Describe the emotion expressed in this image:  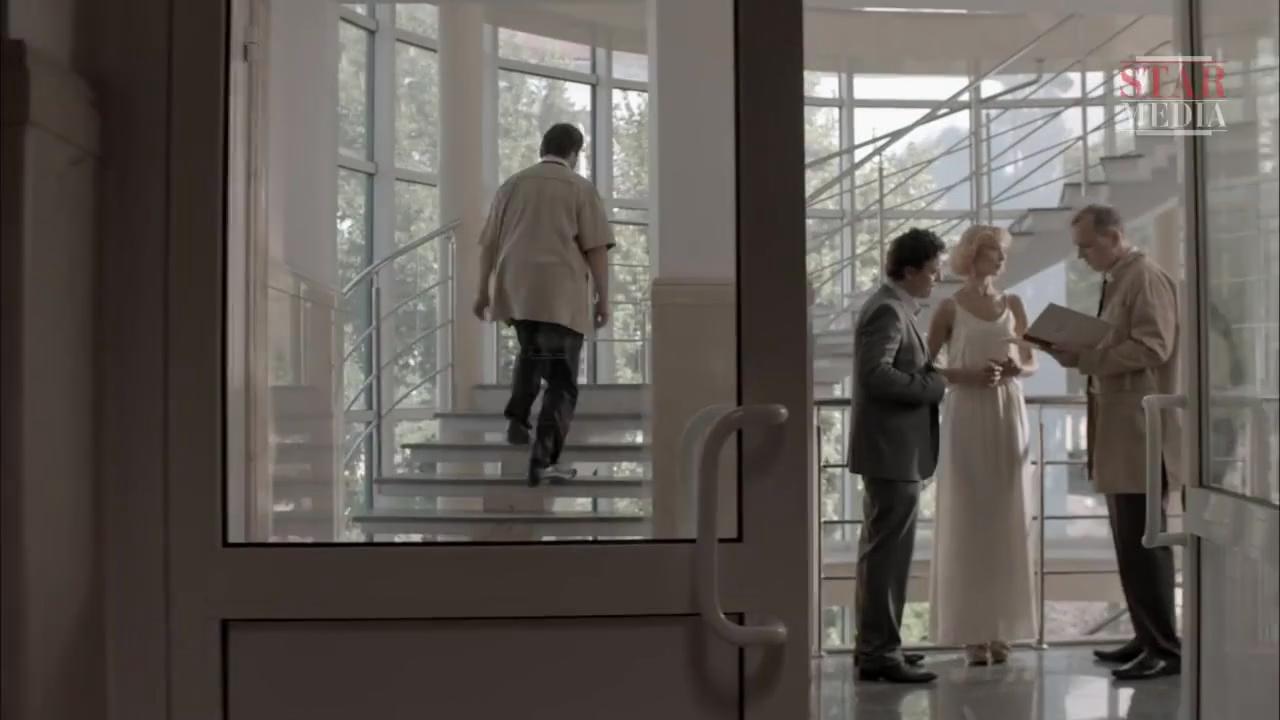
This person displays Pain, valence and arousal with low intensity.